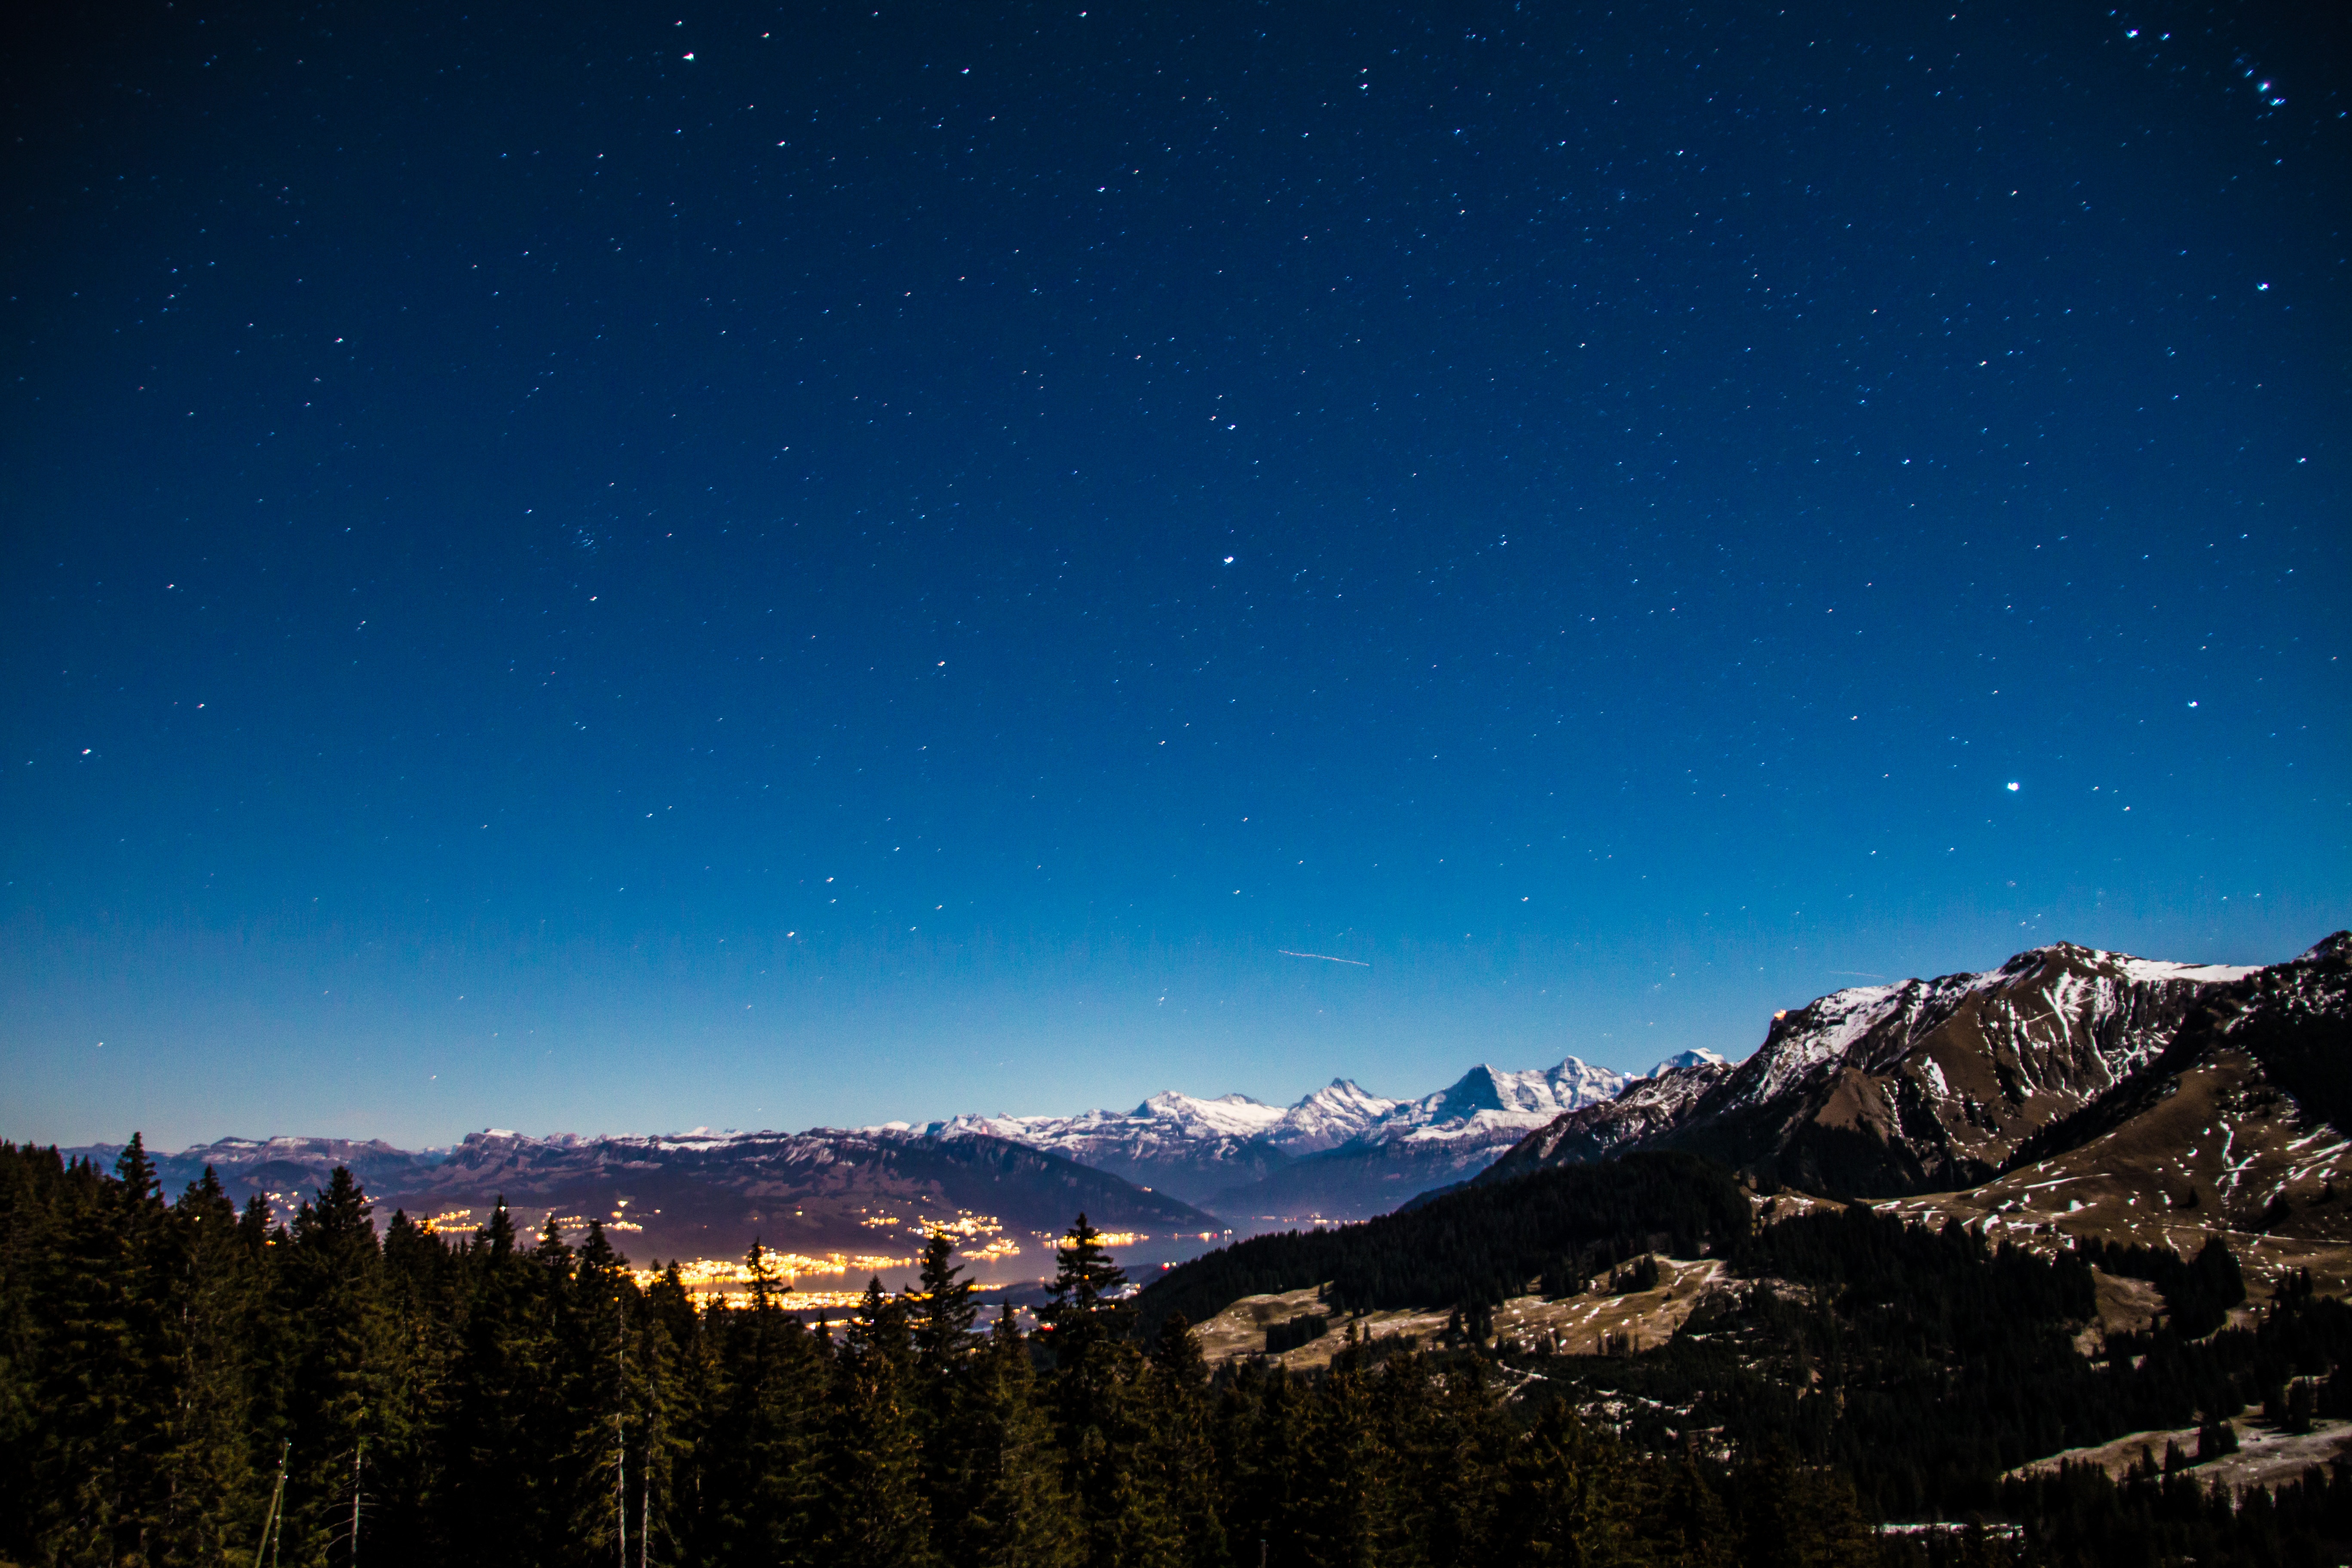
landscape, nature, mountain, snow, light, sky, night, star, city, atmosphere, mountain range, dusk, shooting star, night sky, aurora, long exposure, moonlight, lights, mountains, starry sky, switzerland, mood, evening sky, astronomical object, mountainous landforms, gurnigel